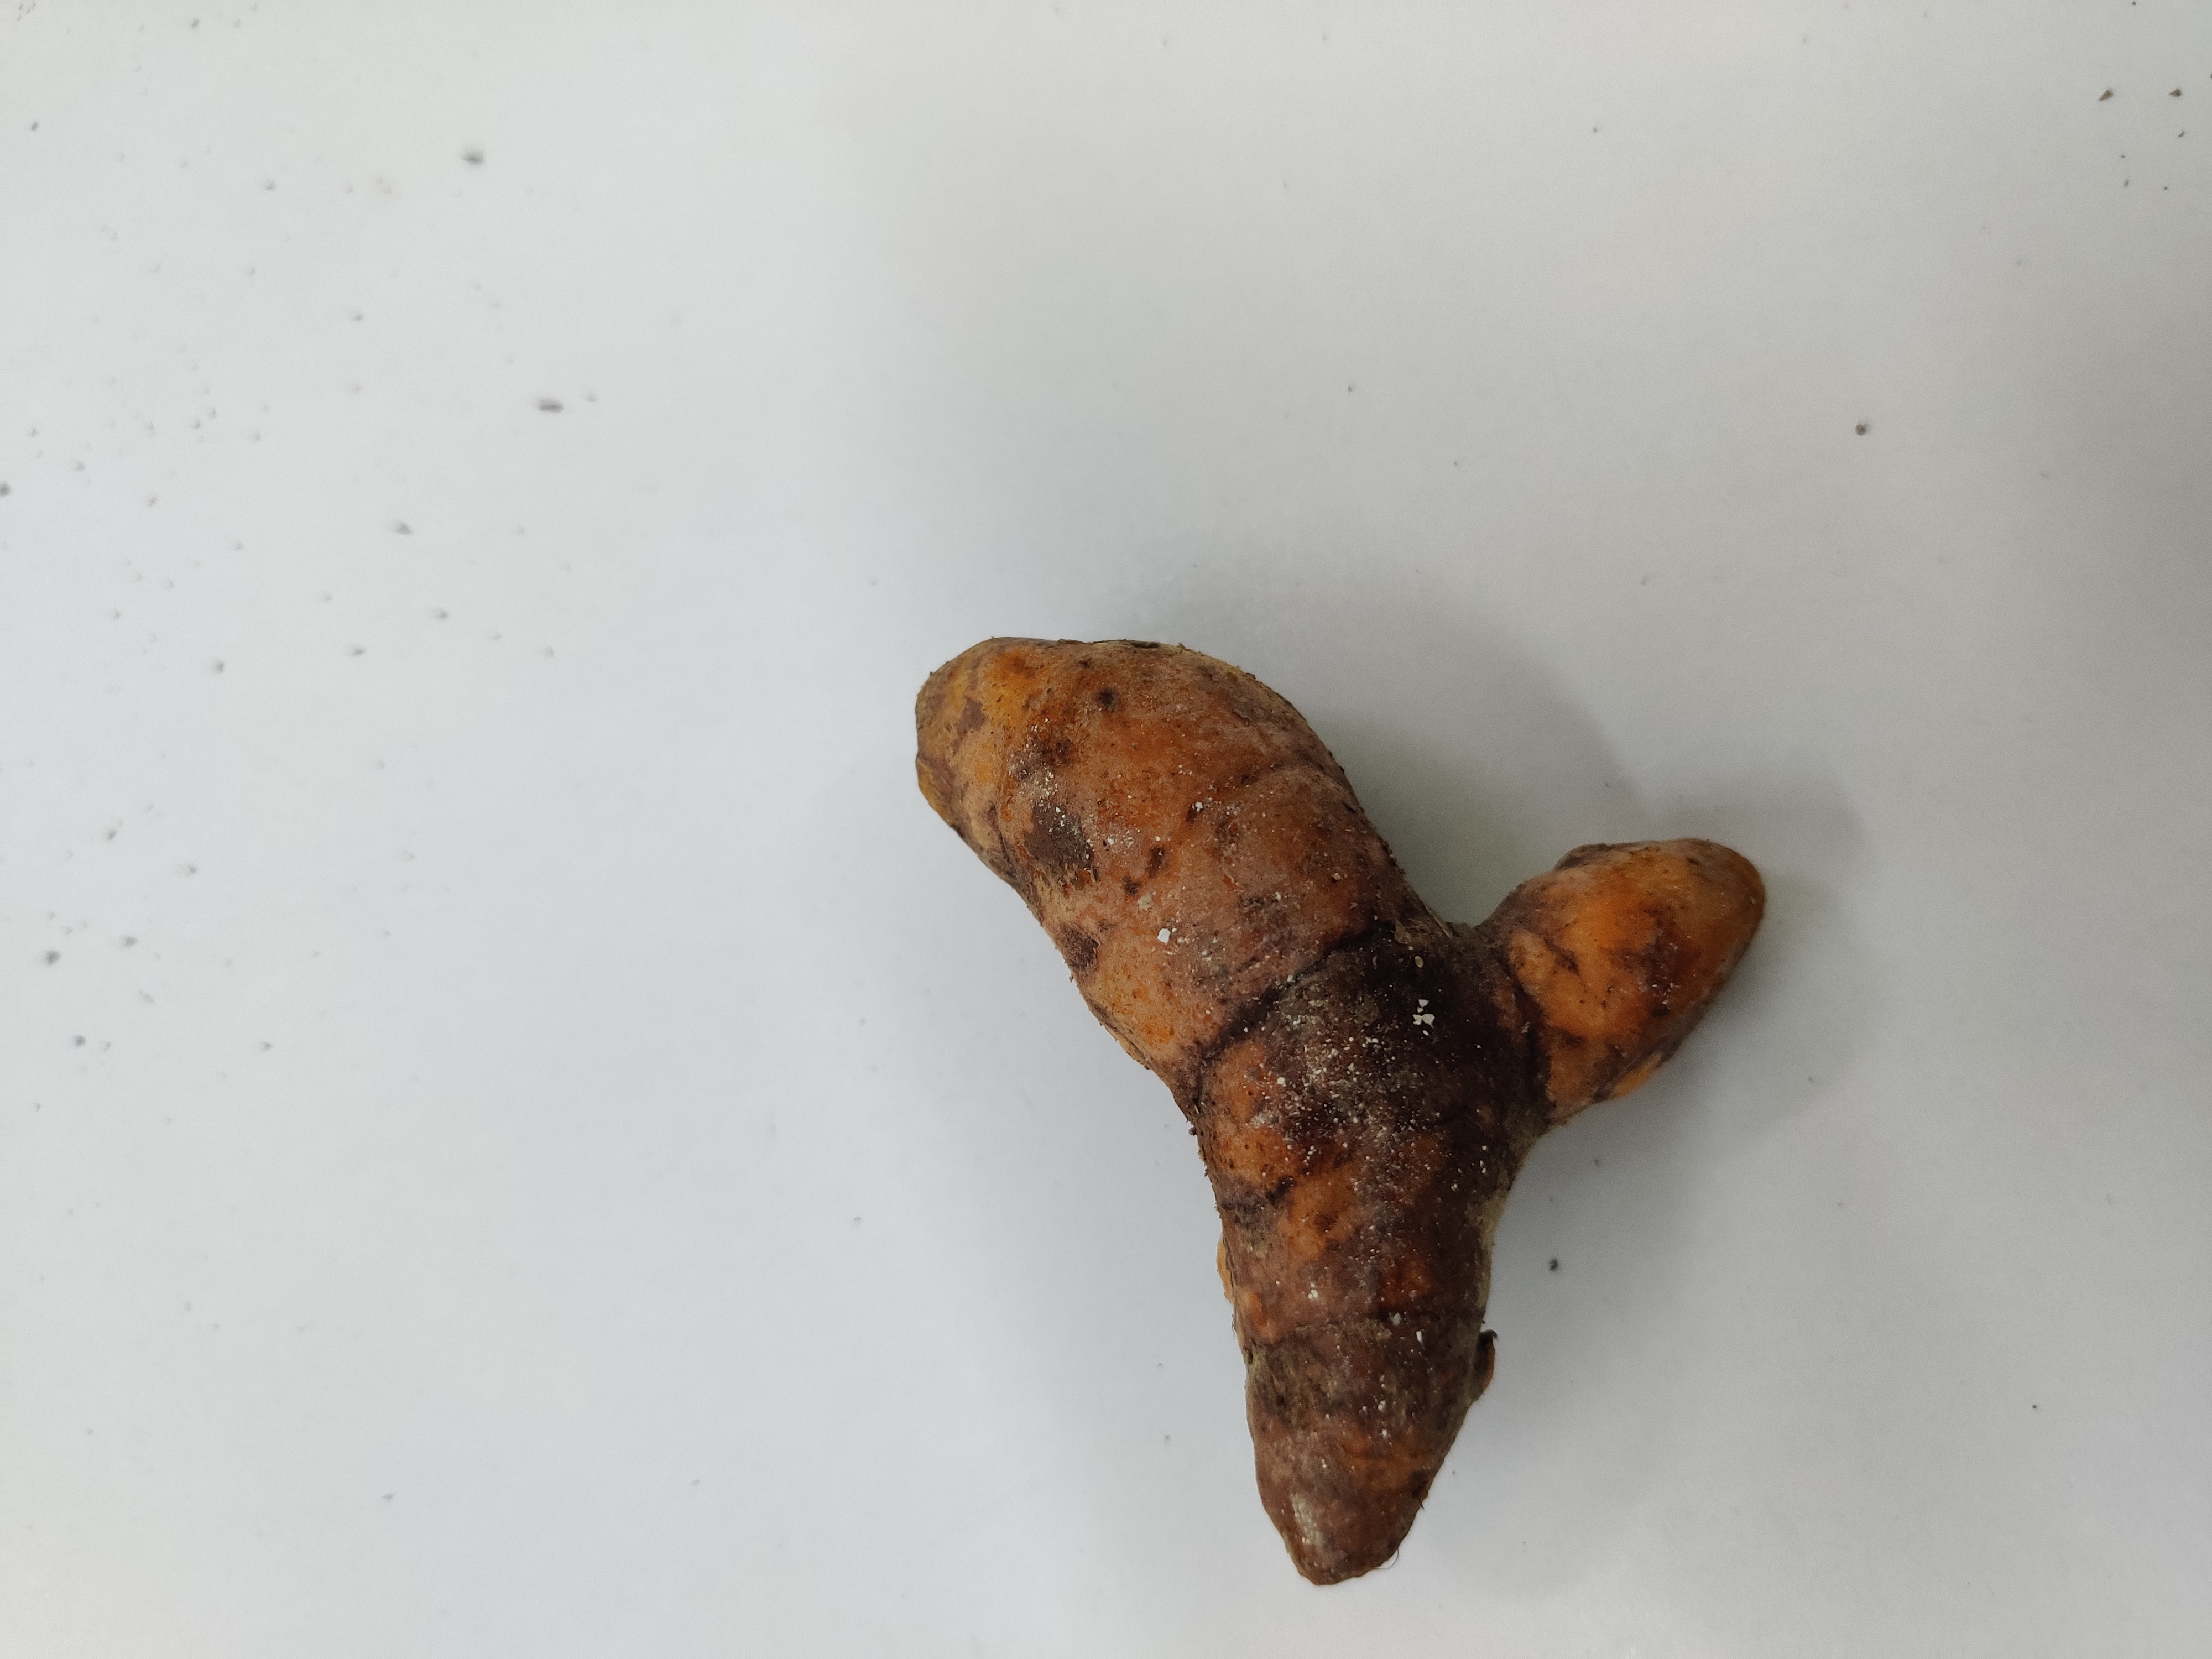
Crop: Turmeric
Condition: Fresh